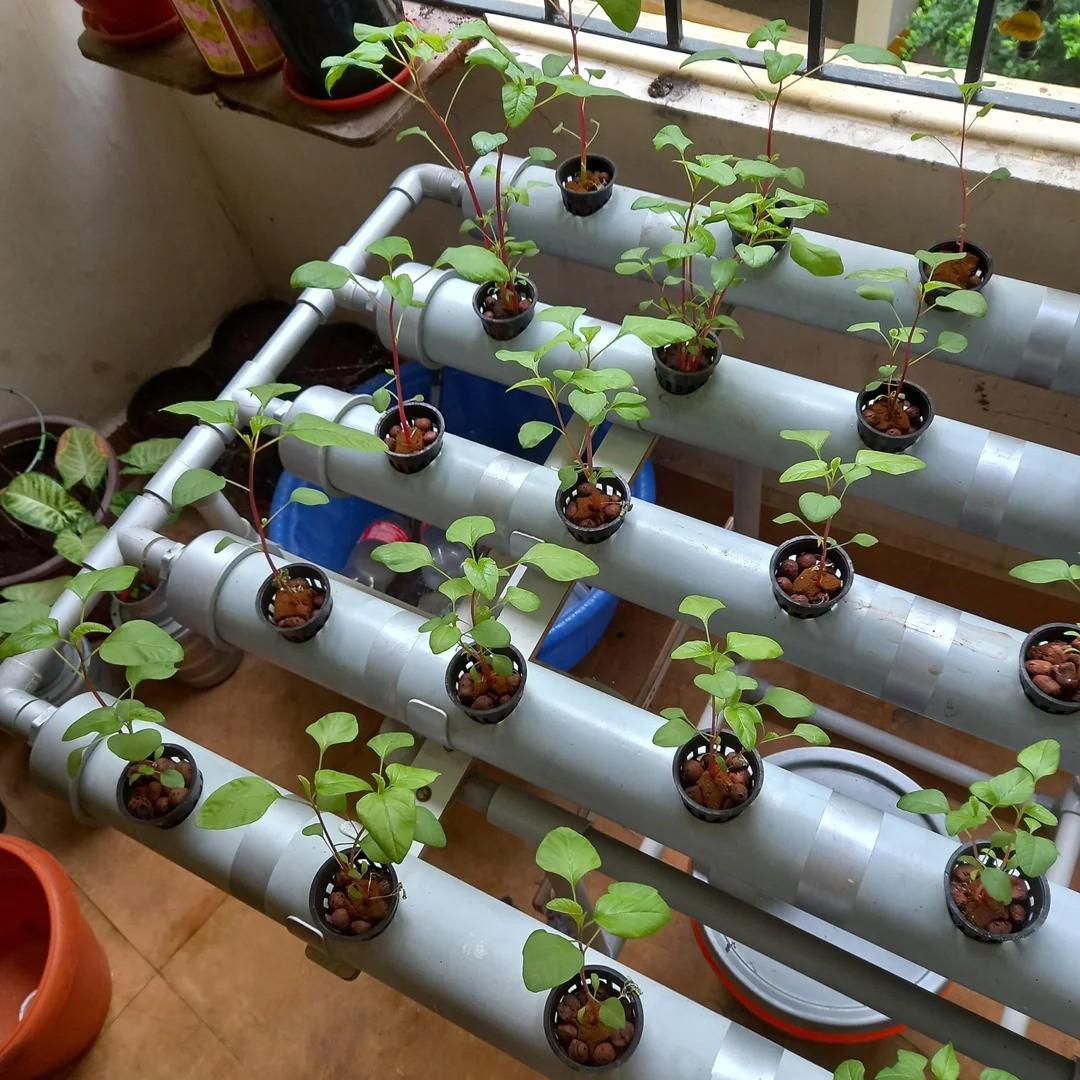
Mimea midogo yenye rangi ya kijani kibichi imepandwa kwenye vyungu vidogo vyeusi vilivyowekwa ndani ya mabomba ya kijivu yaliyopangwa kwa usawa. Mfumo huu unaonyesha njia ya kisasa ya kulima mimea bila udongo inayotumia nafasi vizuri. Chini ya mabomba, kuna ndoo au chombo cha maji na mimea mingine ya ziada inaonekana pembeni.